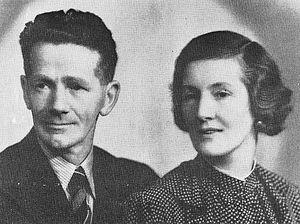
Ian Smith est un homme d'État anglo-rhodésien puis zimbabwéen, député, membre notable du Front rhodésien et Premier ministre de Rhodésie du 13 avril 1964 au 1ᵉʳ juin 1979. Premier Rhodésien d'origine à cette fonction, il dirigea le gouvernement principalement blanc qui proclama unilatéralement l'indépendance du pays vis-à-vis du Royaume-Uni en 1965. Durant les quatorze années d'isolement diplomatique qui suivirent, il supervisa les actions des forces de sécurité qui combattaient les guérillas nationalistes noires soutenues par l'Union soviétique. Il abandonna le pouvoir en 1979 après la signature d'un accord de paix et resta le chef de l'opposition parlementaire jusqu'en 1987.